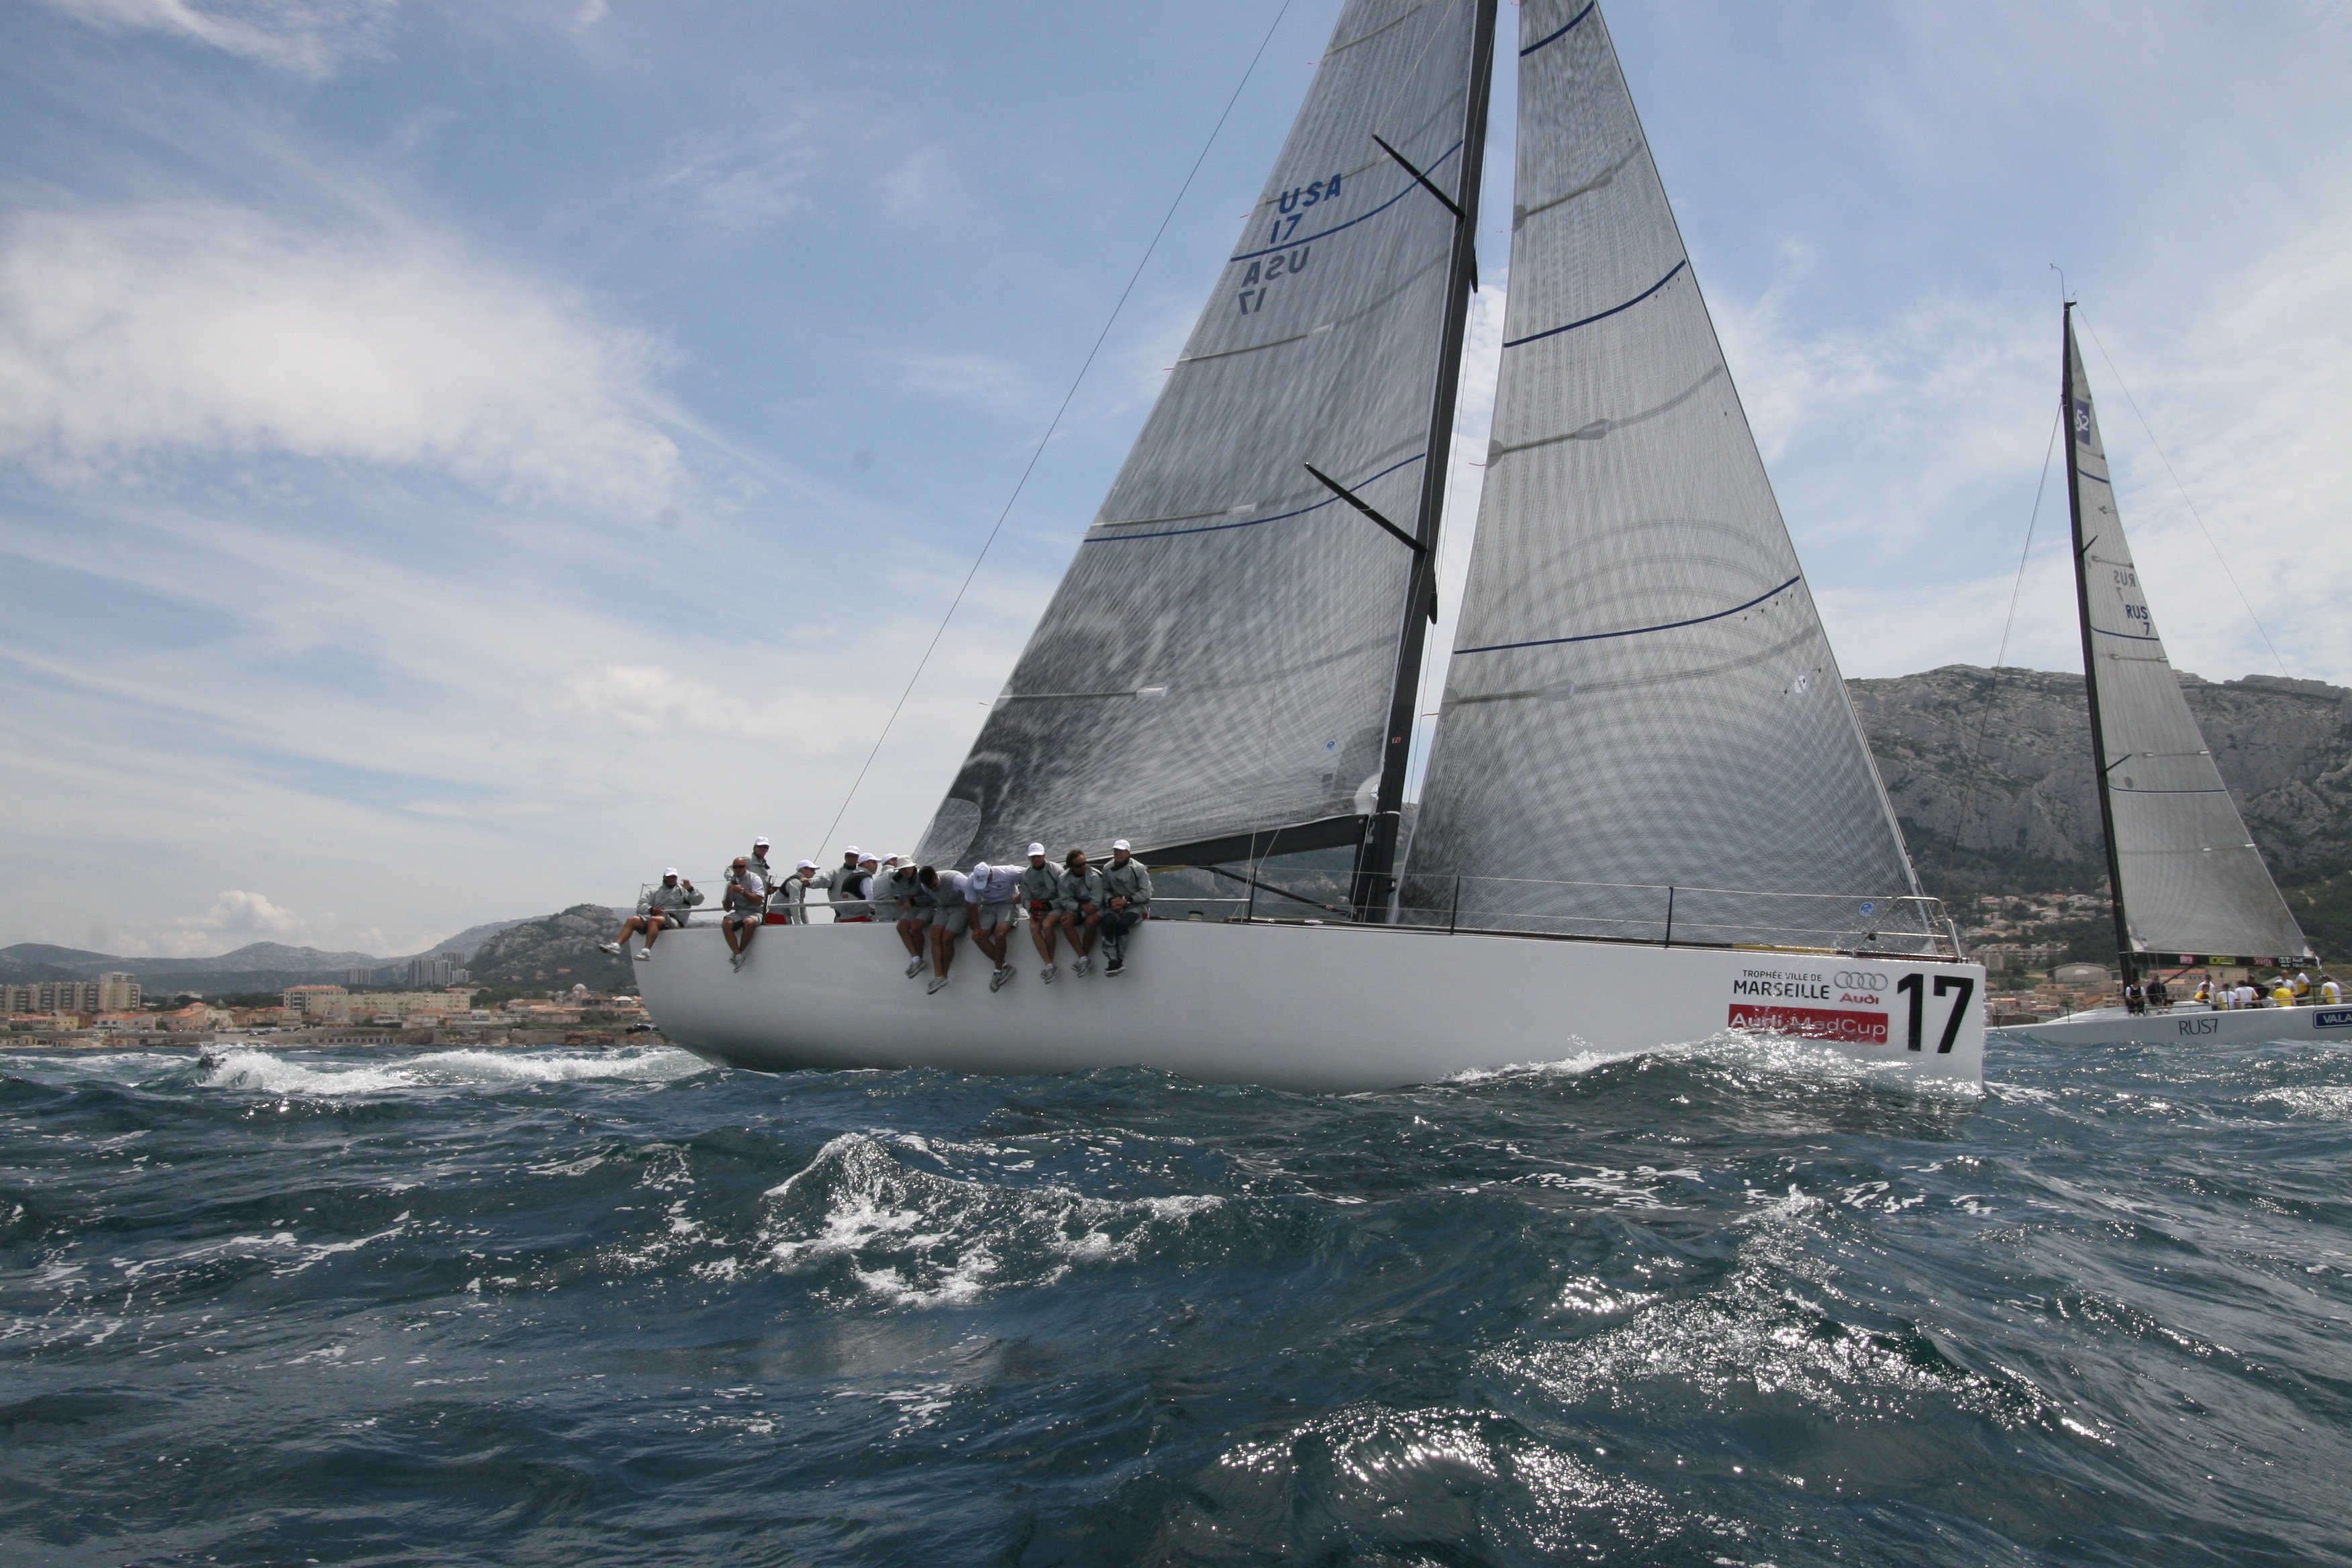
sea, boat, ship, vehicle, mast, sailing, yacht, sailboat, race, competition, sports, sail, watercraft, sailing ship, yacht racing, windsports, dinghy sailing, keelboat, sailboat racing